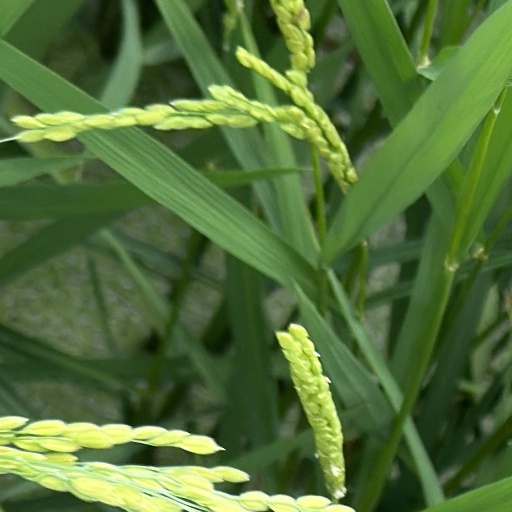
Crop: rice